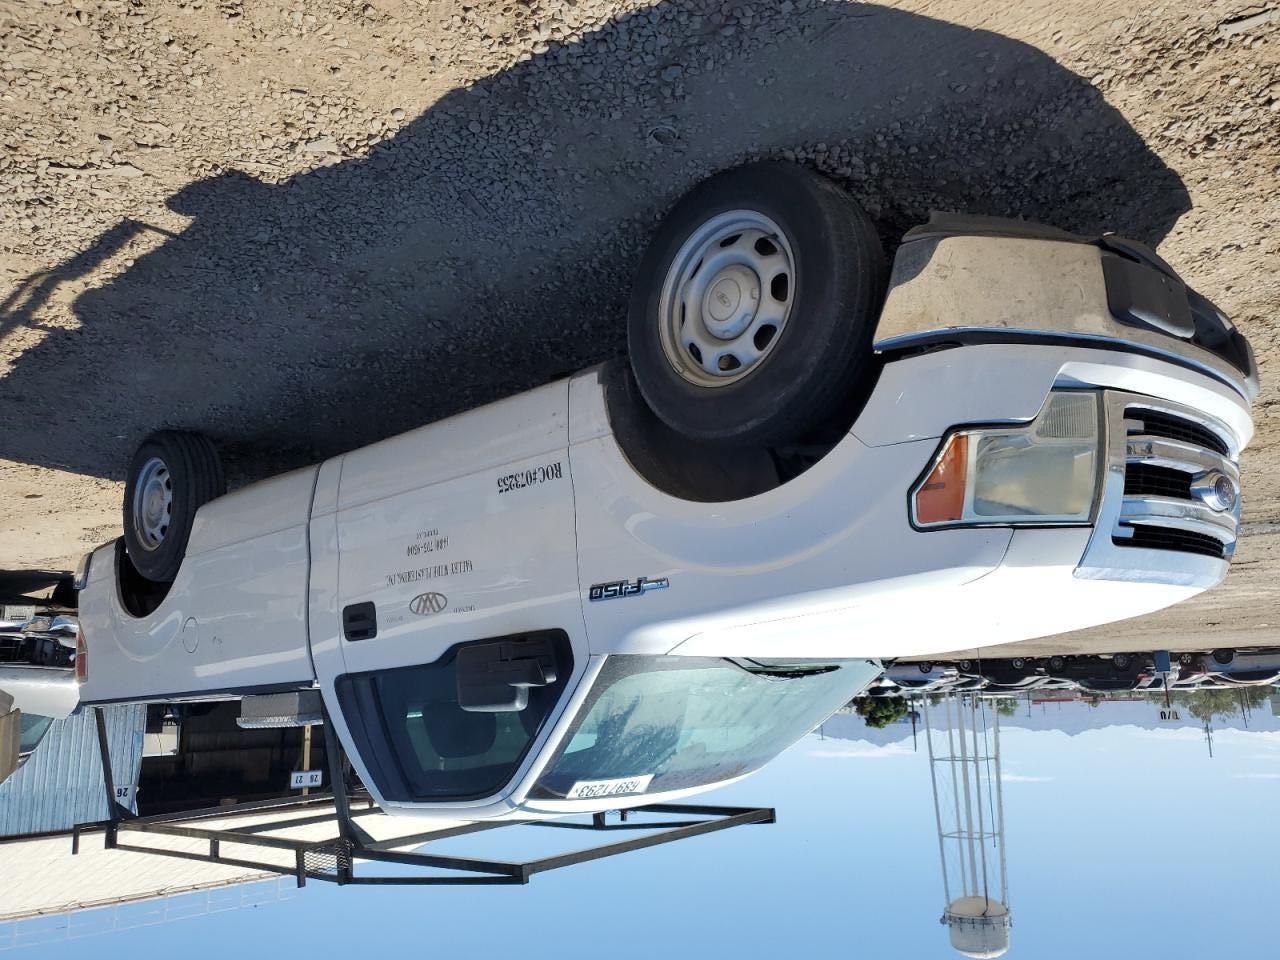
Aucun dommage détecté.
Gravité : aucun